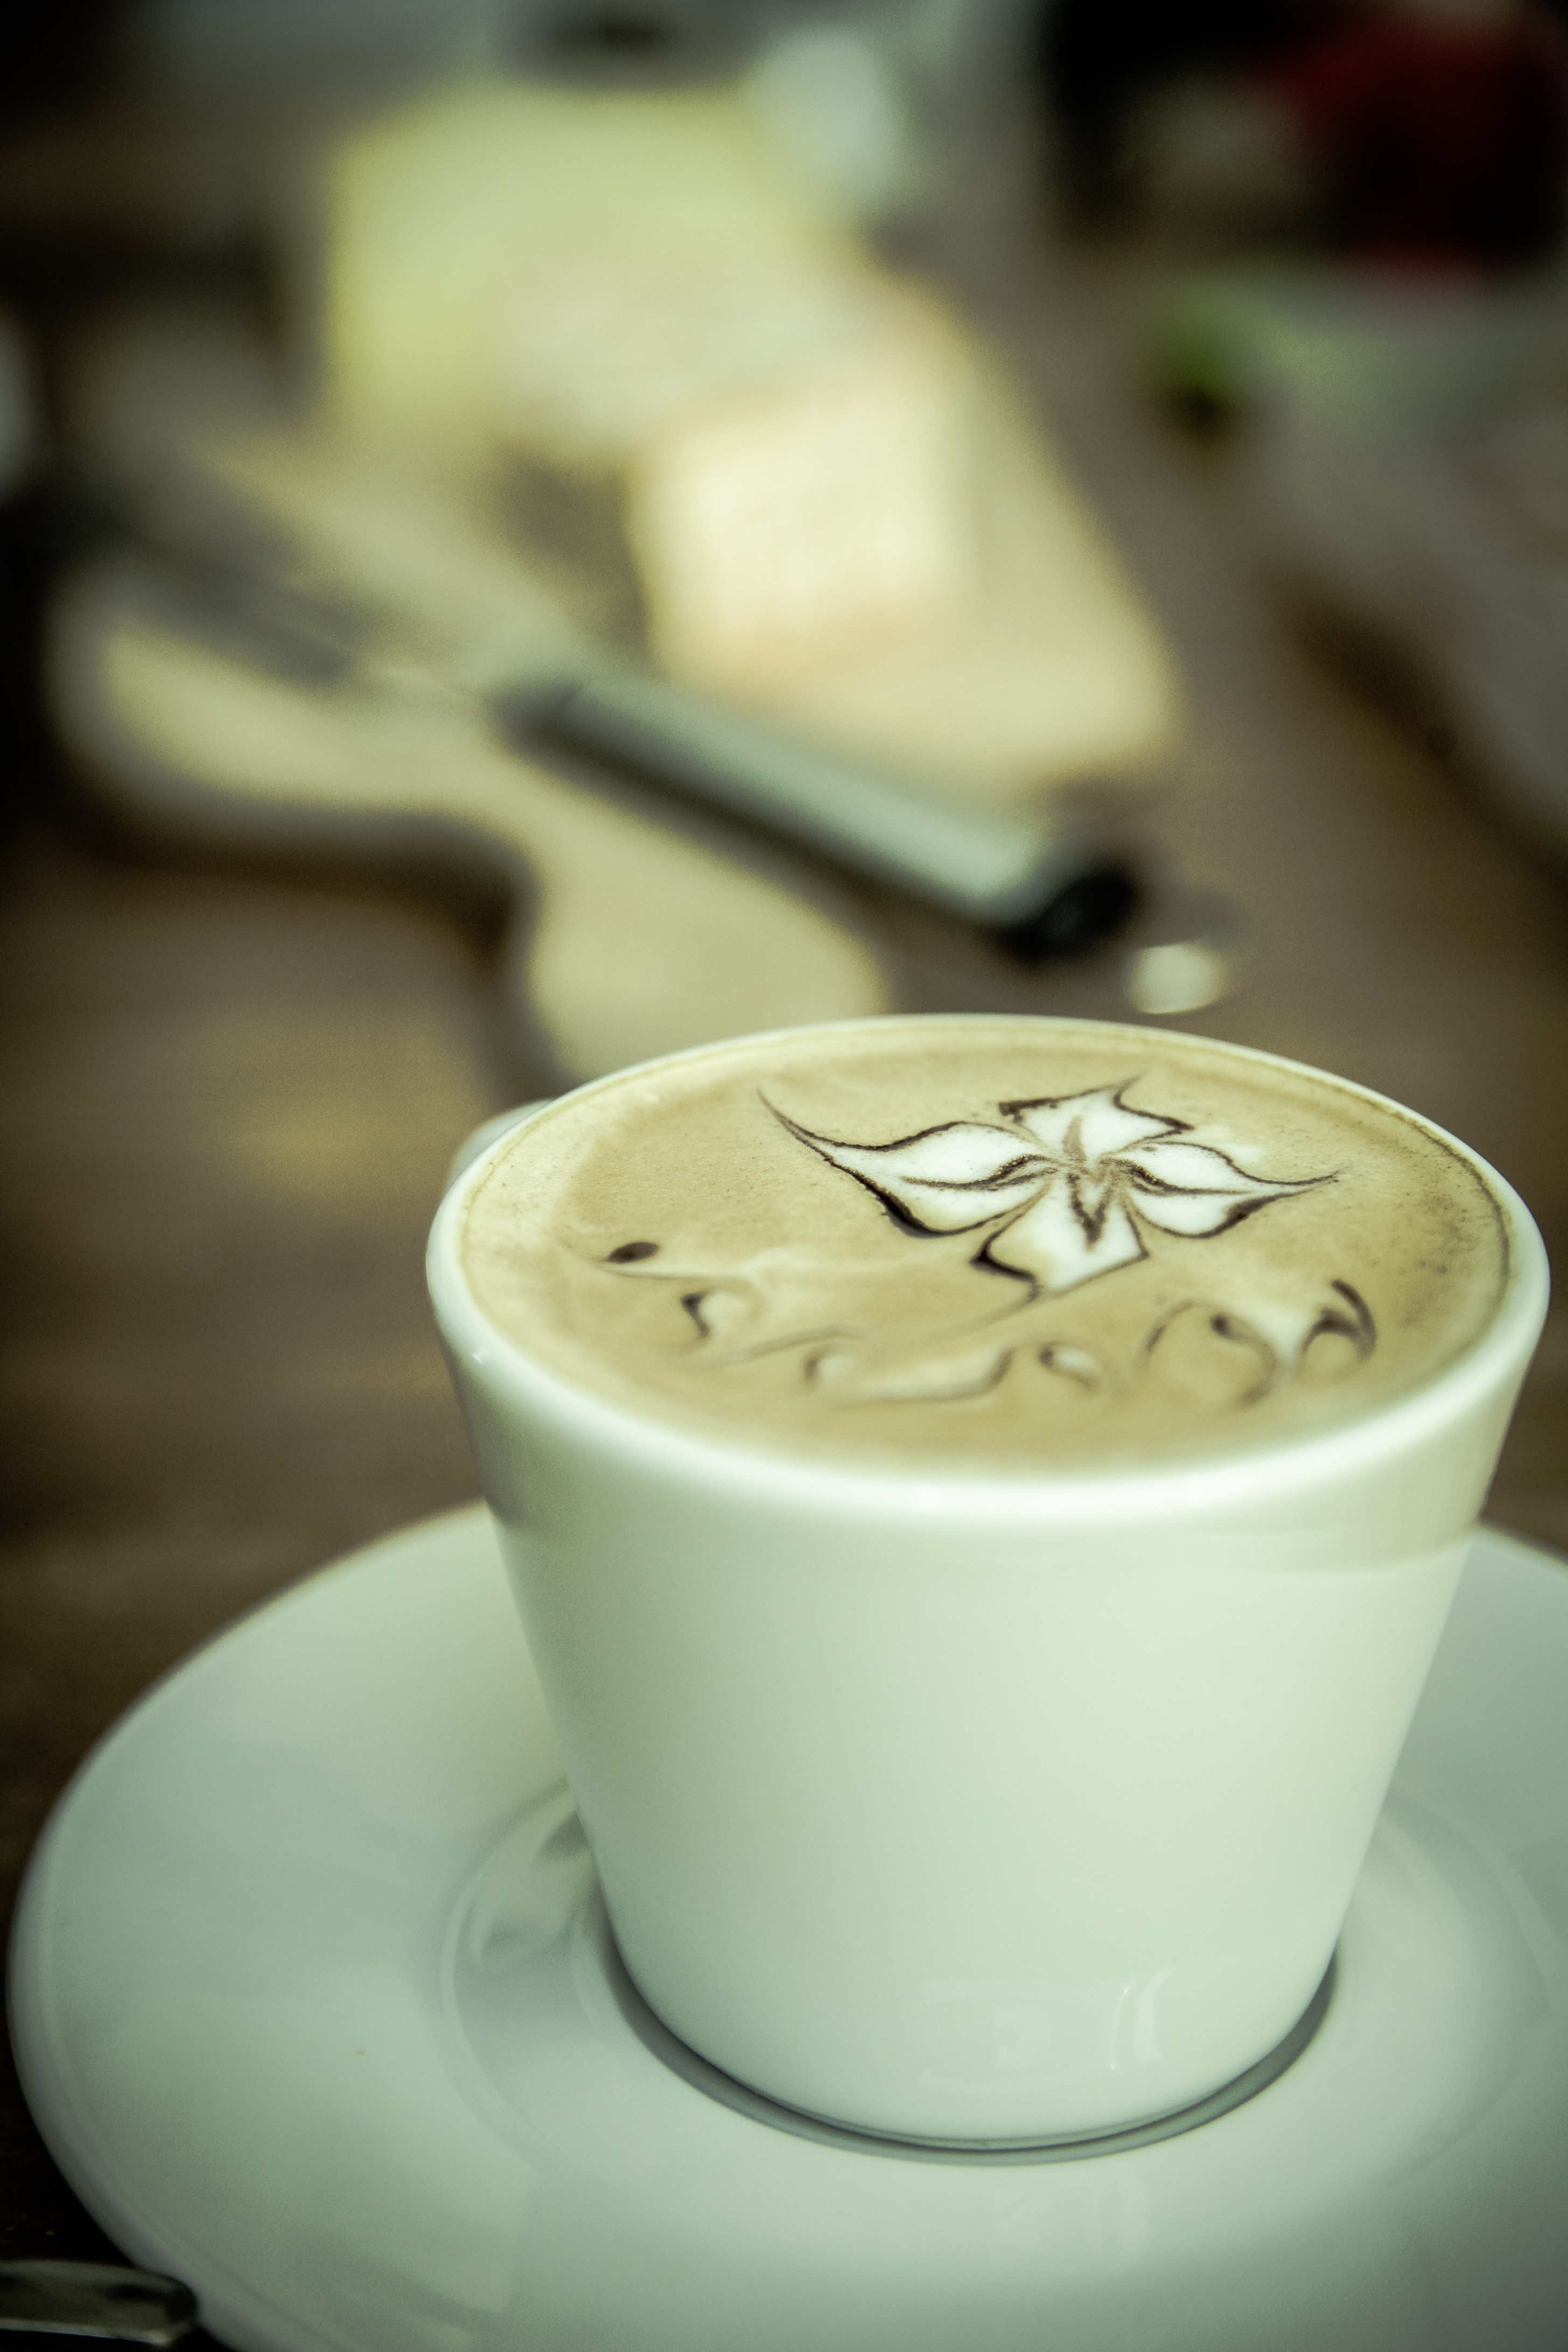
cafe, coffee, foam, aroma, cup, cappuccino, meal, food, drink, dairy product, caffeine, art, flavor, batten, barista, milchschaum, caf au lait